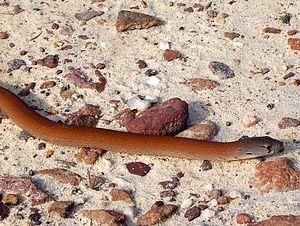
Pygopus lepidopodus est une espèce de geckos de la famille des Pygopodidae.